Bruntwood Loch

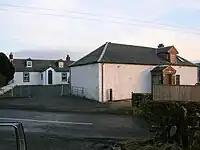
Little Sorn smallhoding near the burn of that name

The National Archives of Scotland hold records show that coal mines ran beneath the farm and lands of Bruntwood.